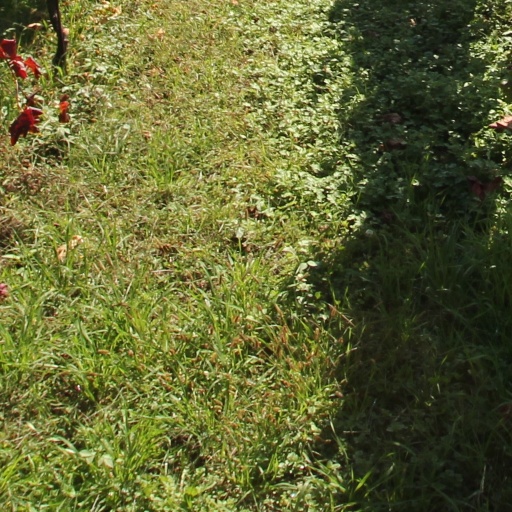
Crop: grape